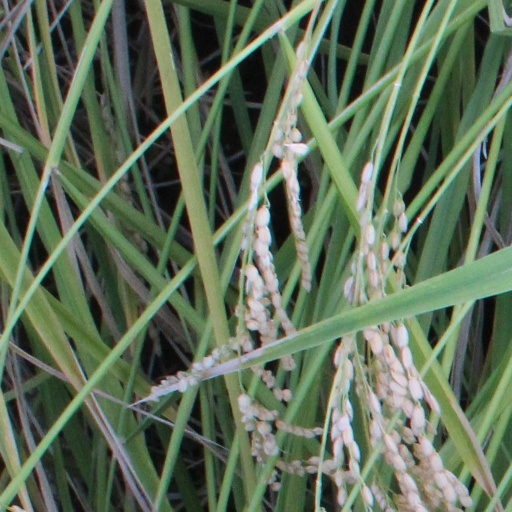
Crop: rice